Sara Agrež

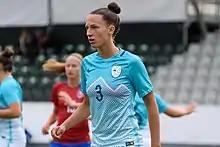
Agrež in 2018

Sara Agrež (born 9 December 2000) is a Slovenian footballer who plays as a defender for Frauen-Bundesliga club 1. FC Köln and the Slovenia national team.